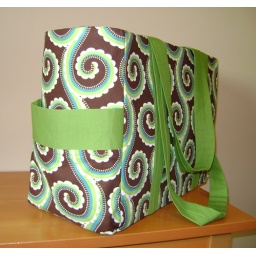
A custom made diaper bag and wet bag set in Large Curly Swirl by Michael Miller with green accents.